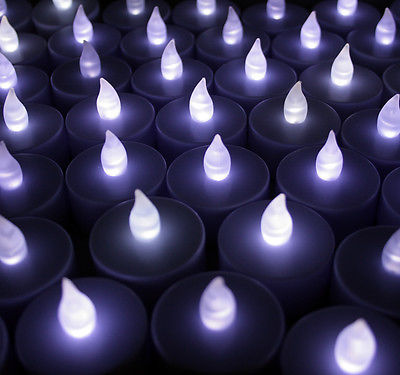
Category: lamp